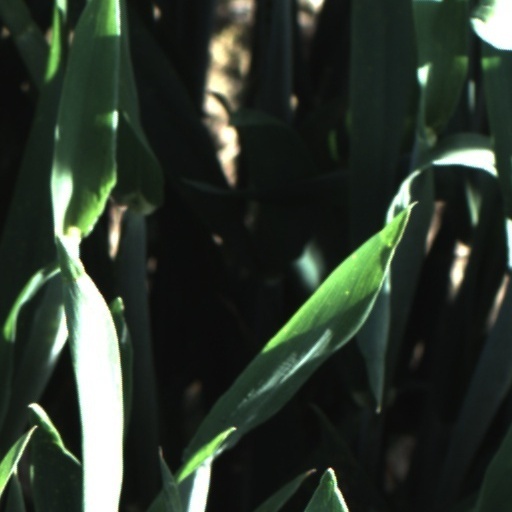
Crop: wheat